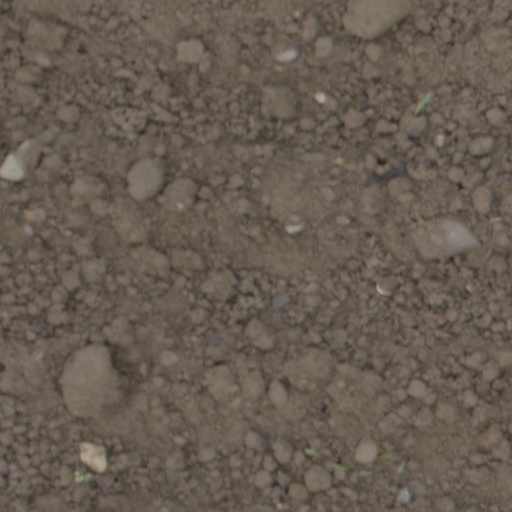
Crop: wheat